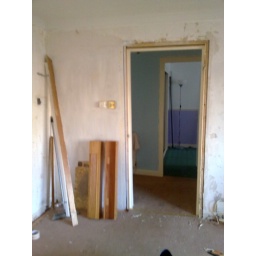
skirtings and architraves removed (and a glimpse of the horrid purple paint in the bedroom and sky blue in the hallway)